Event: Nepal Earthquake
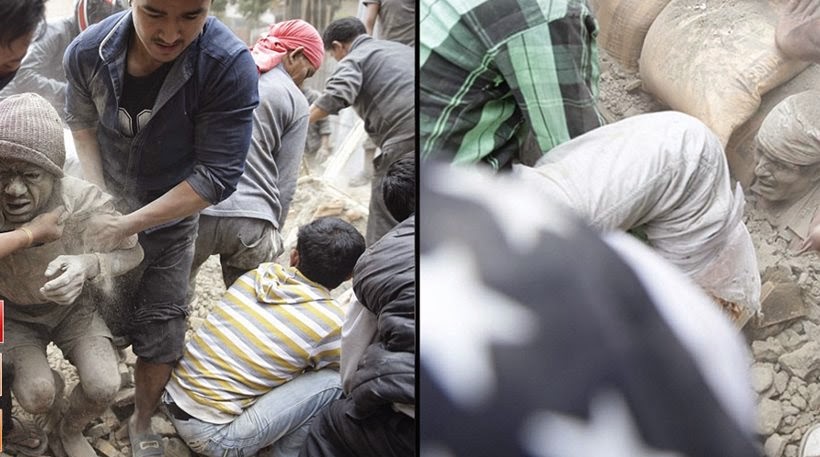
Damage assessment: damage